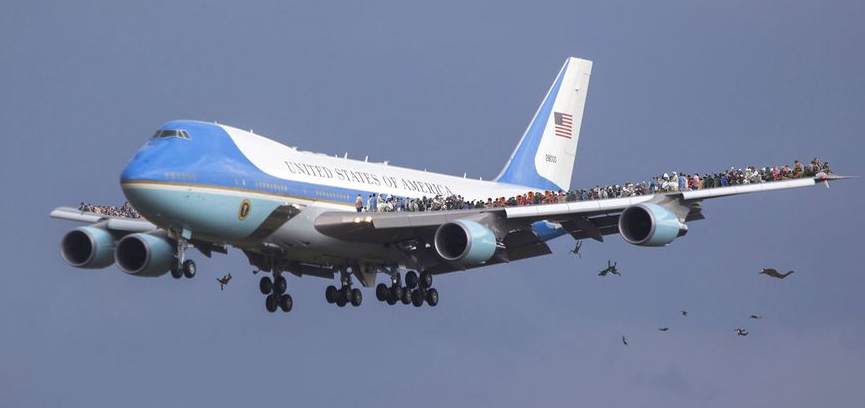
Vehicle type: Planes